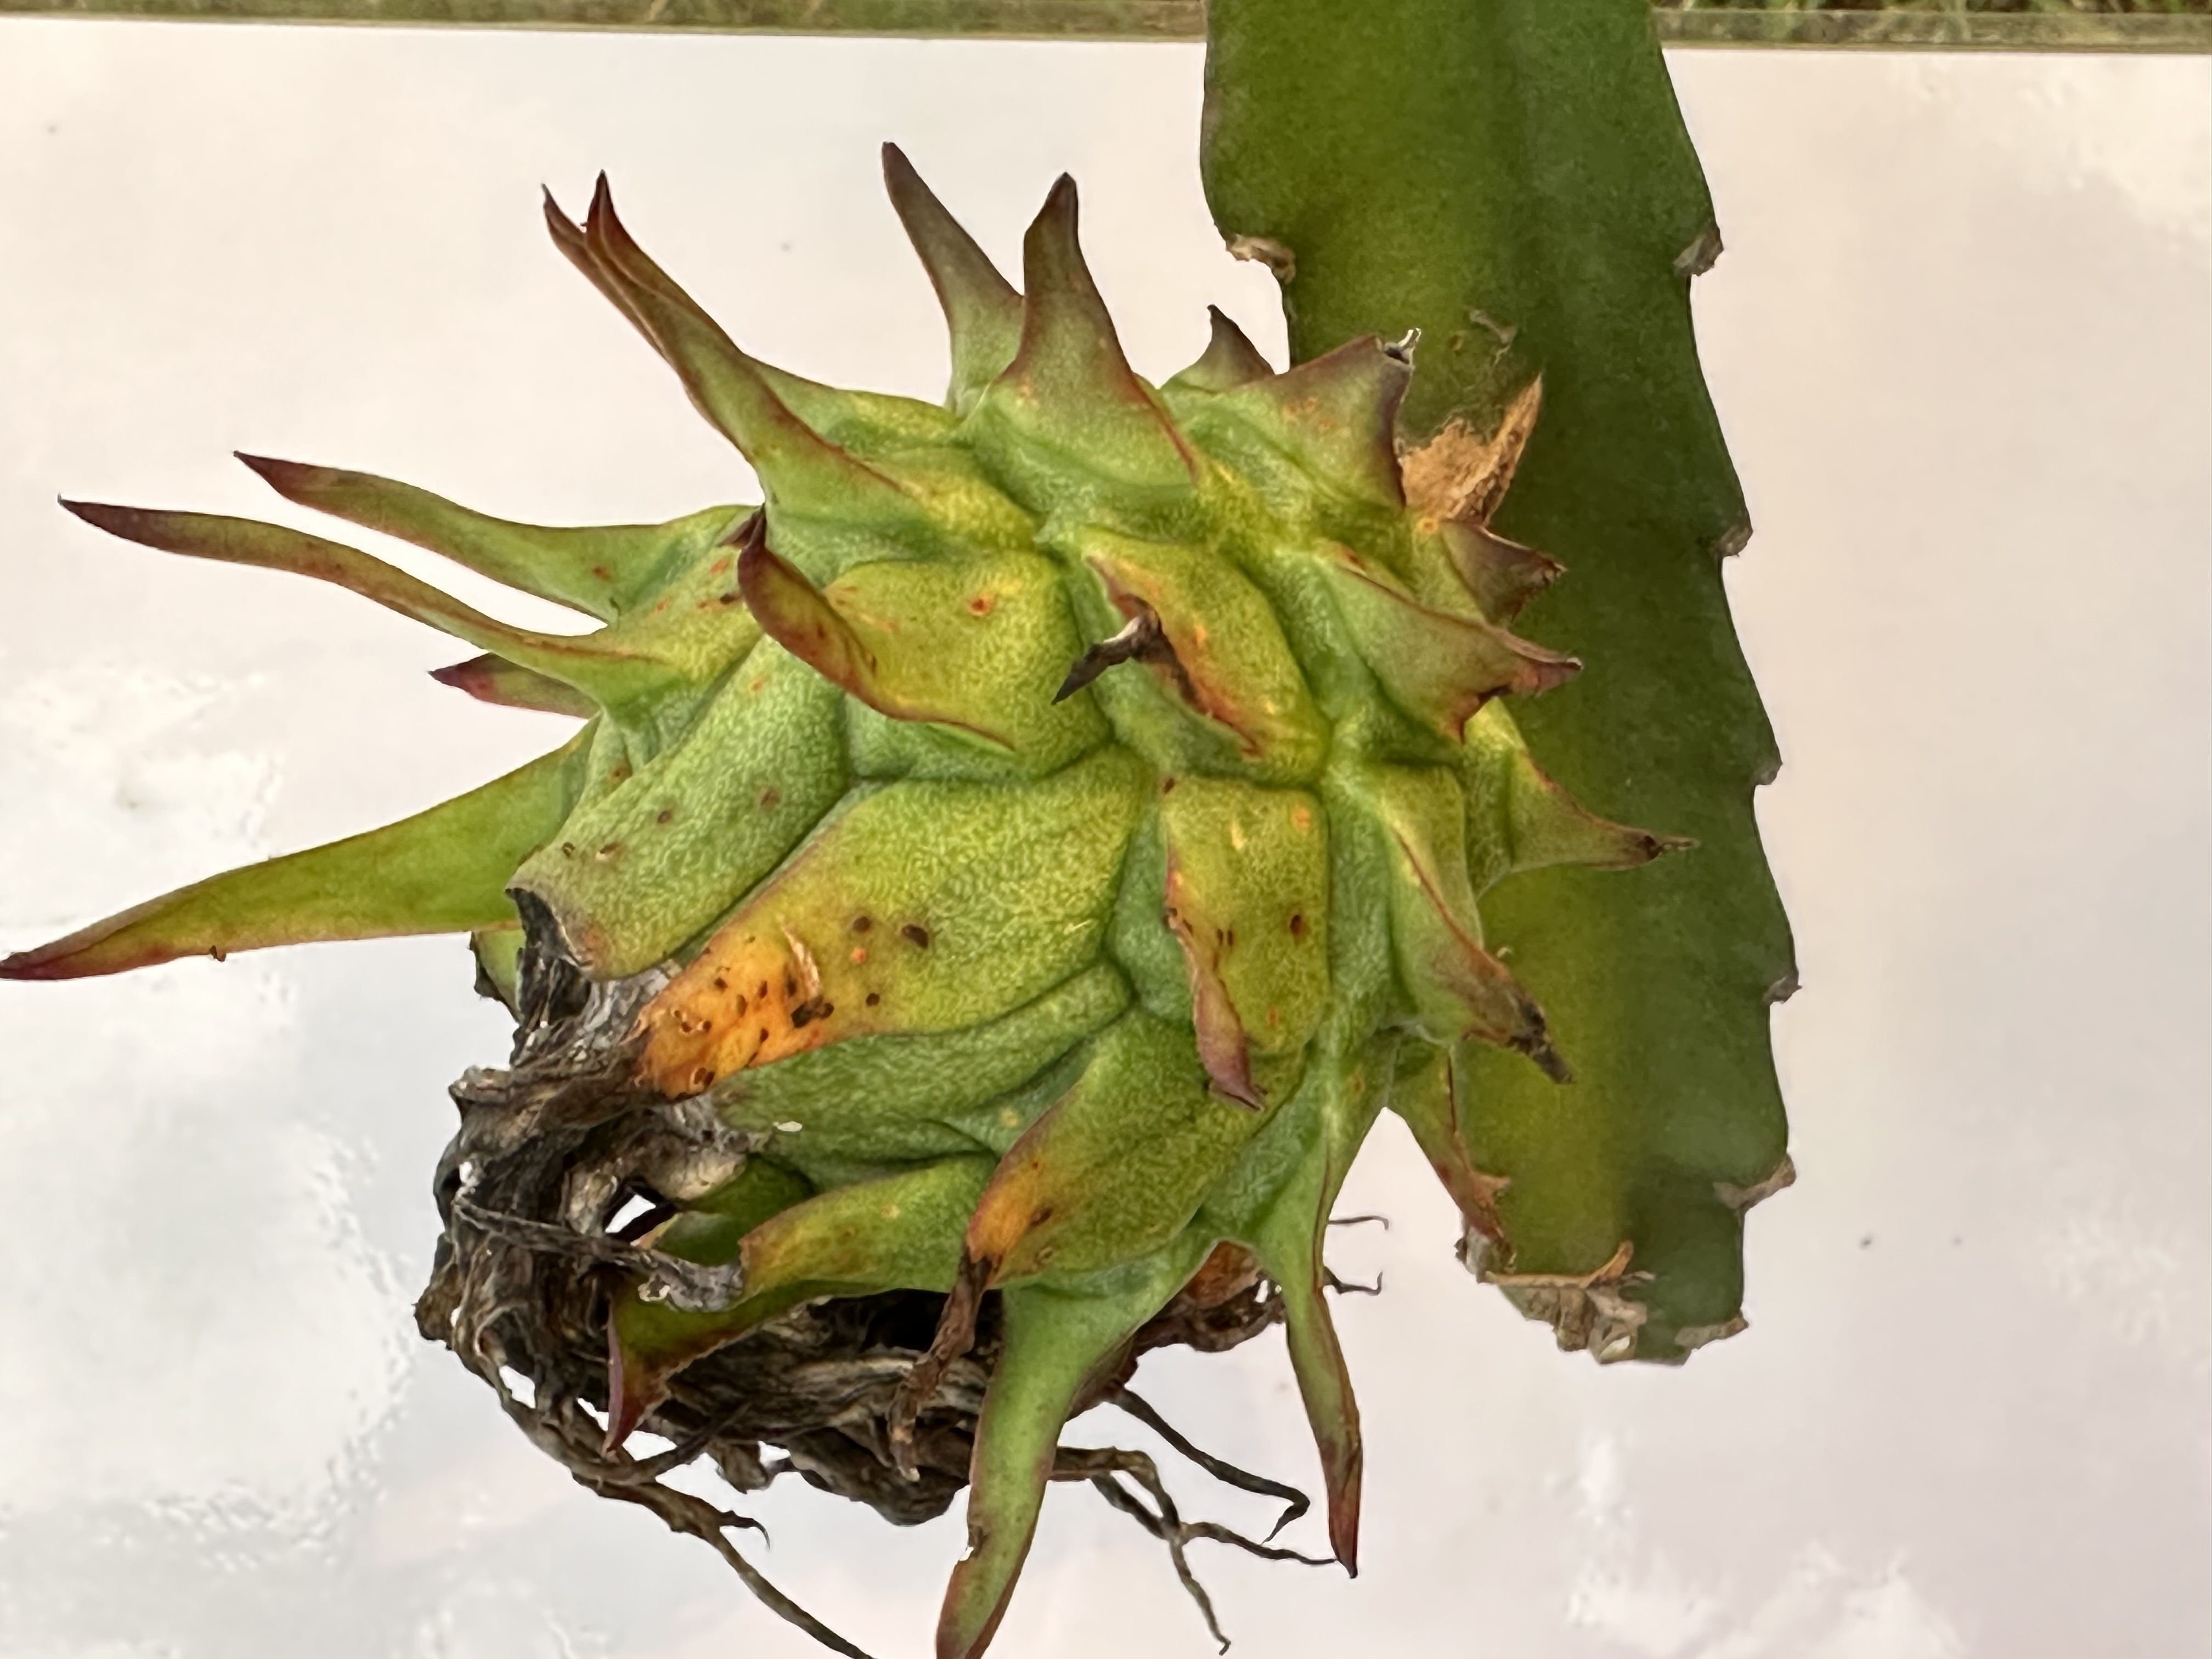
Label: Good fruit